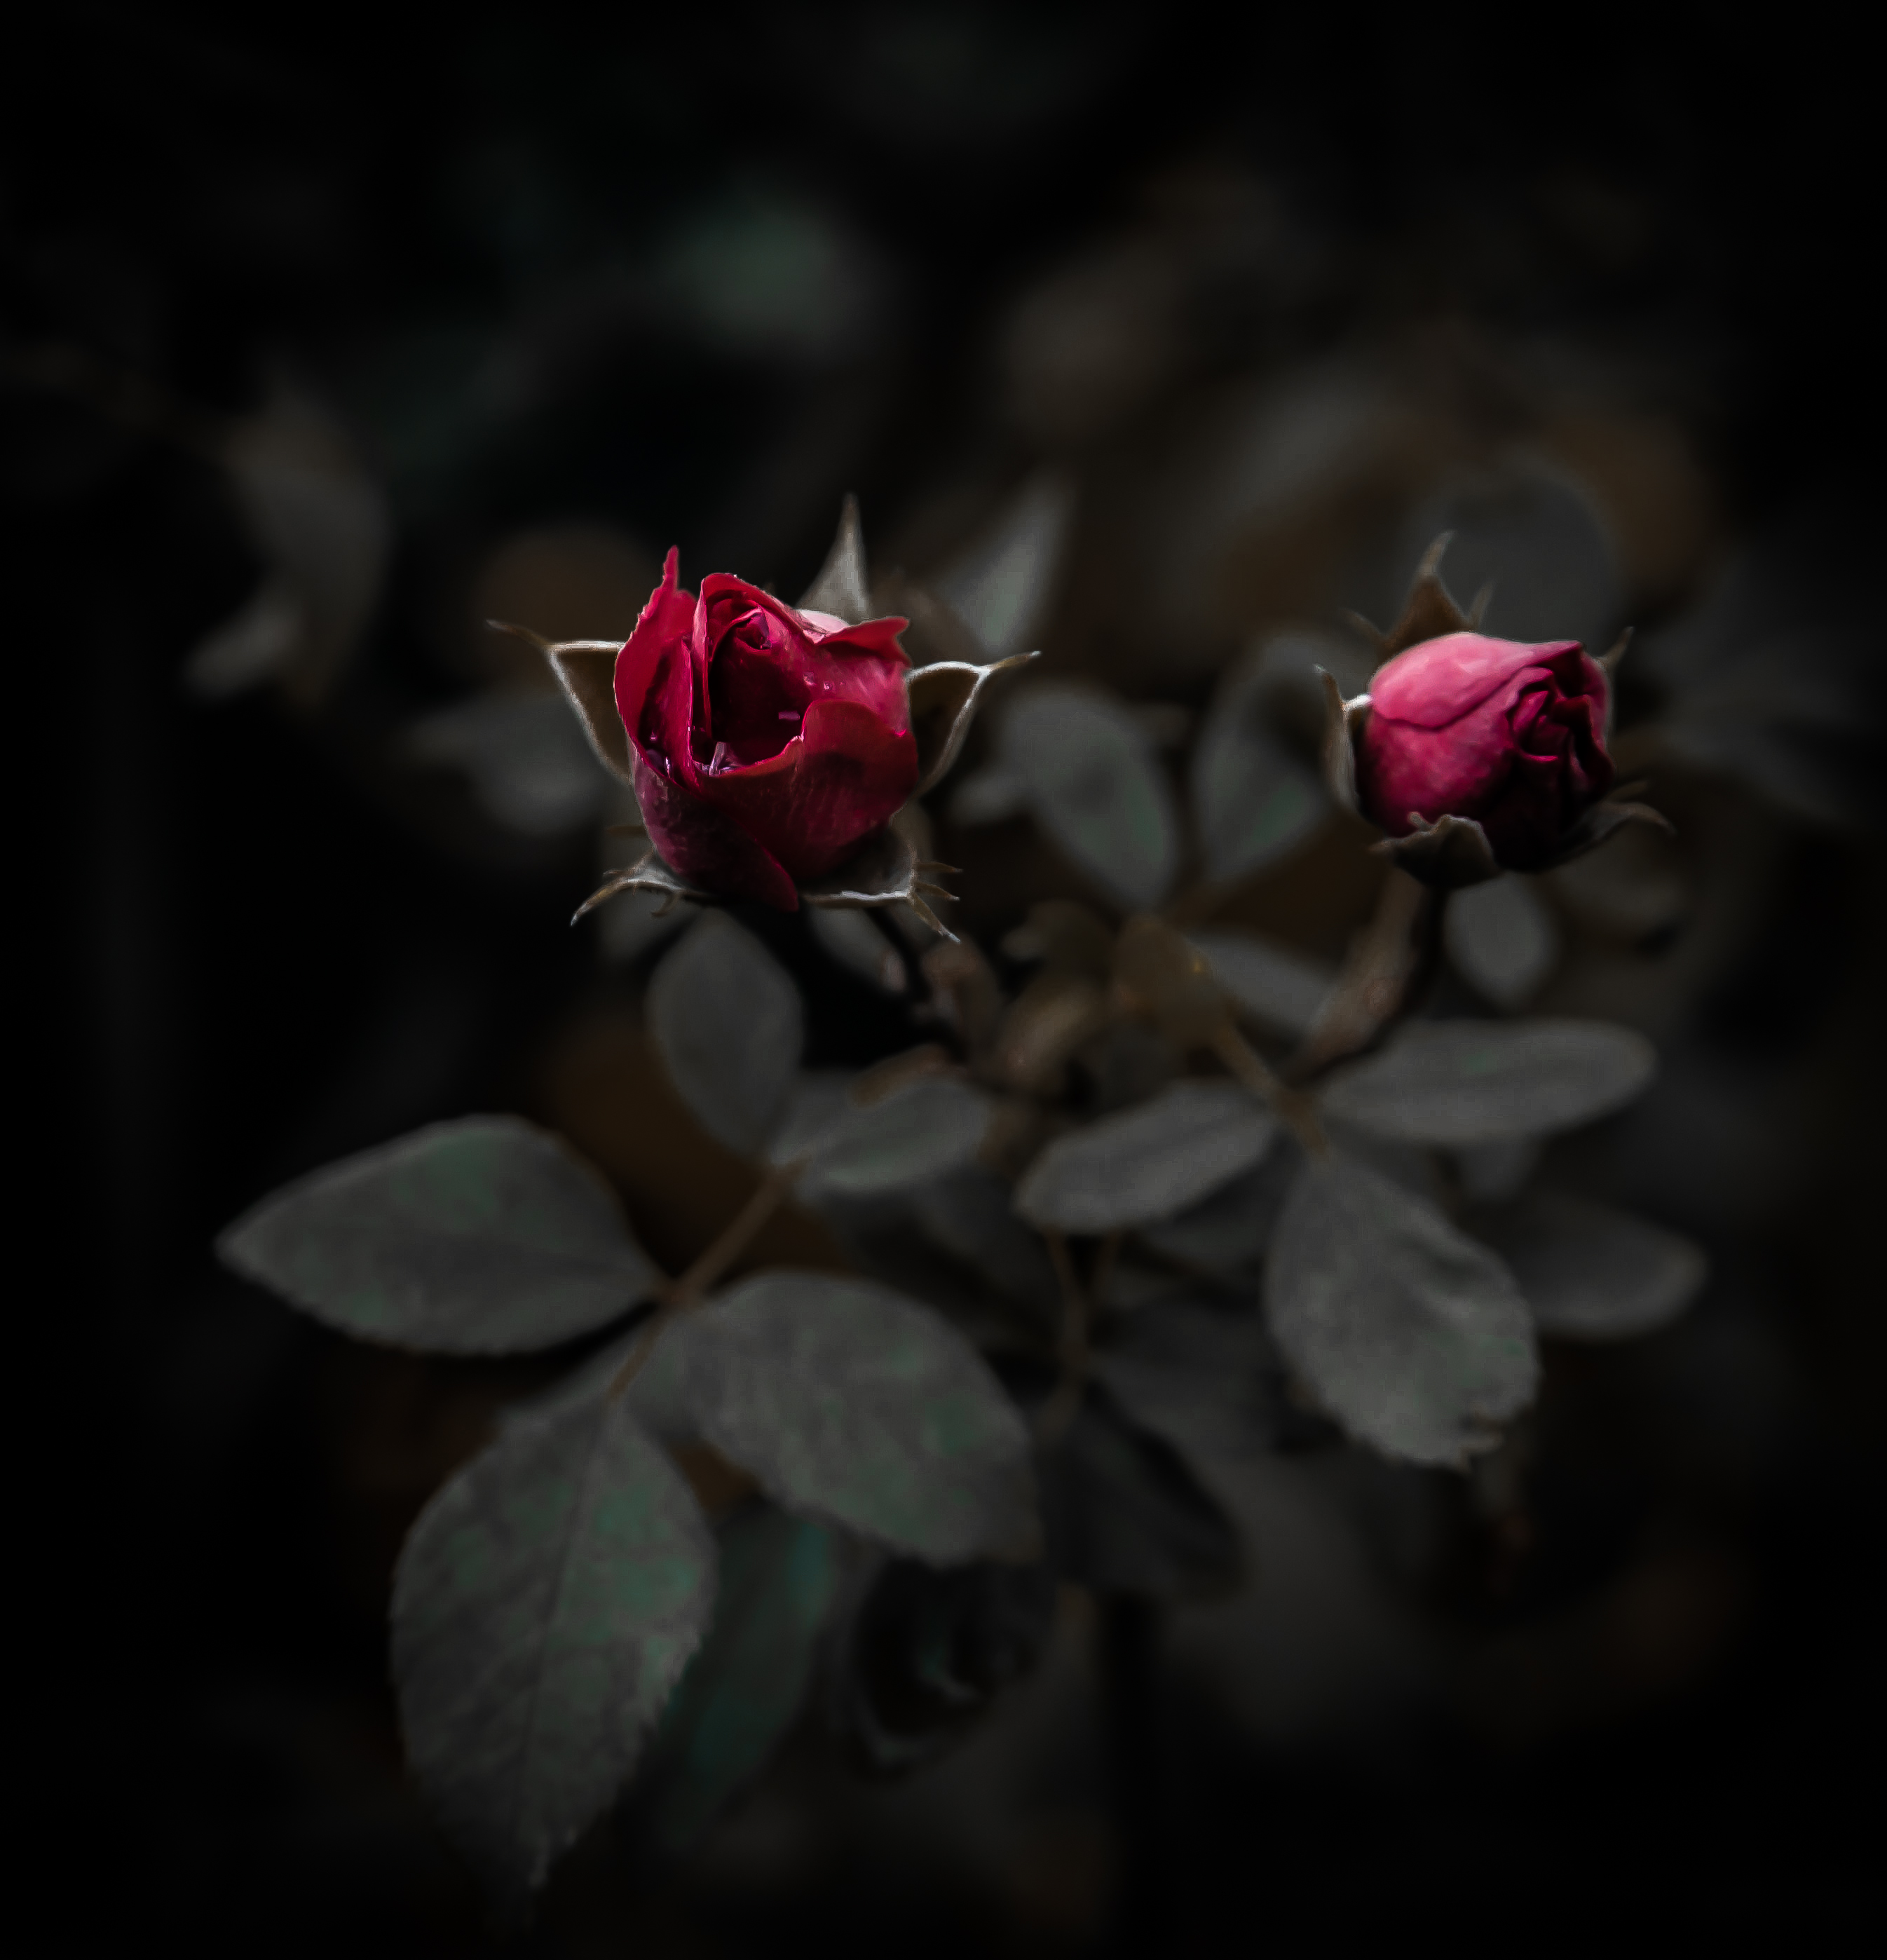
rose, night, red, blood, pink, flower, secret, flowering plant, garden roses, petal, still life photography, plant, rose family, photography, still life, rose order, macro photography, plant stem, floribunda, magenta, bud, Hybrid tea rose, annual plant, carmine, darkness, camellia